Bob Crowell

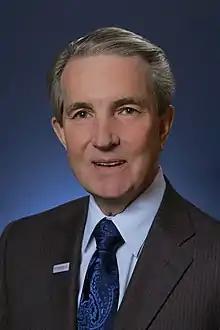
Crowell in 2008

Robert Lamson Crowell (November 28, 1945 – September 12, 2020) was an American attorney and politician who served as the mayor of Carson City, Nevada, from 2009 to 2020. He was a member of the Democratic Party.